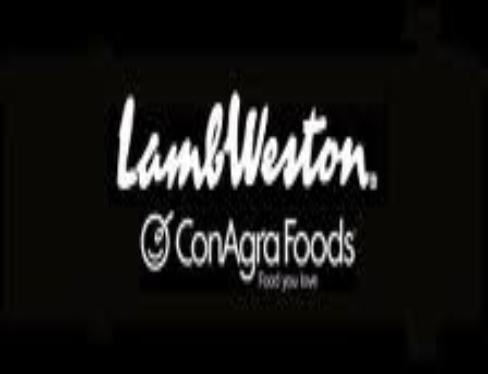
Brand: Lamb Weston
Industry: Food